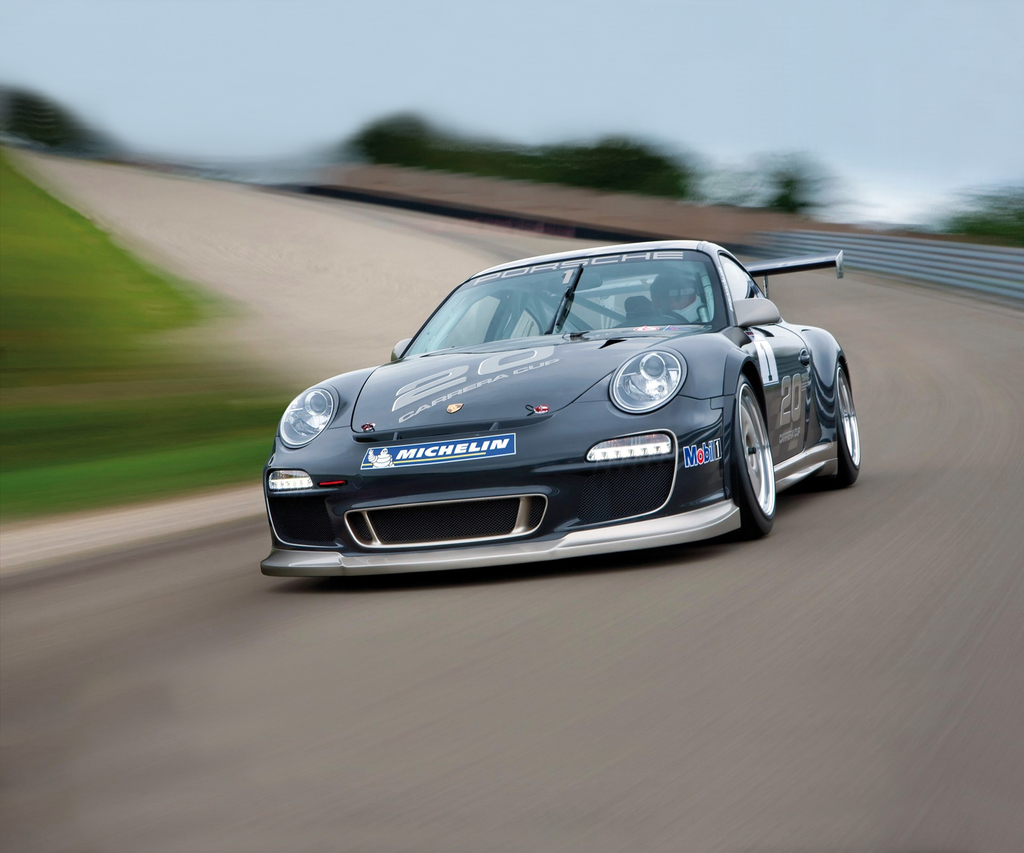
Label: others